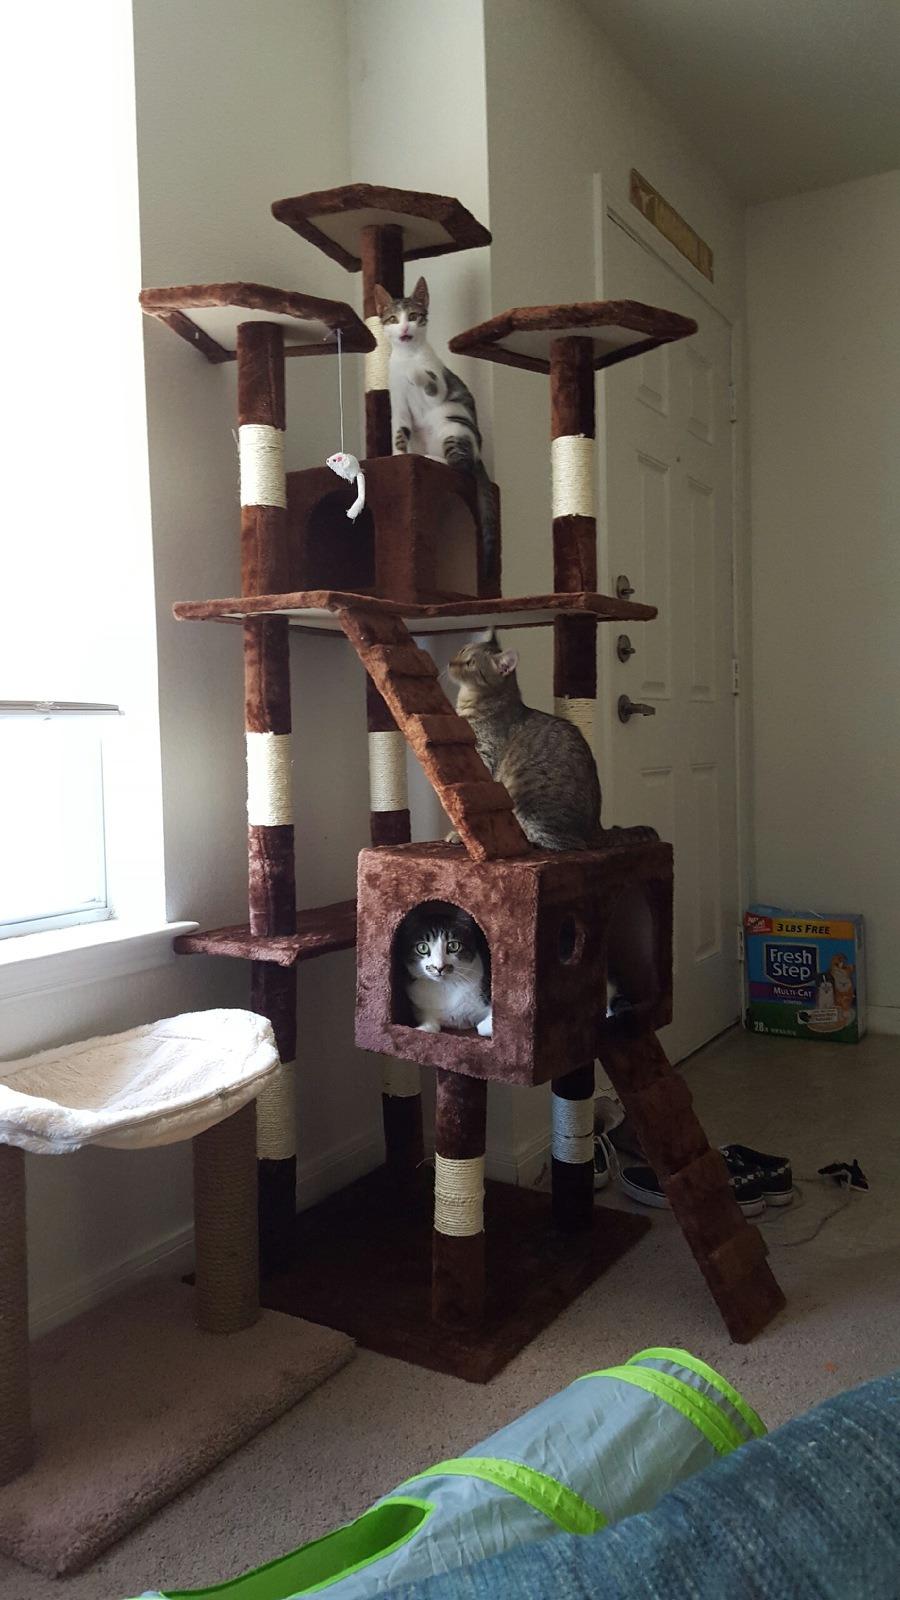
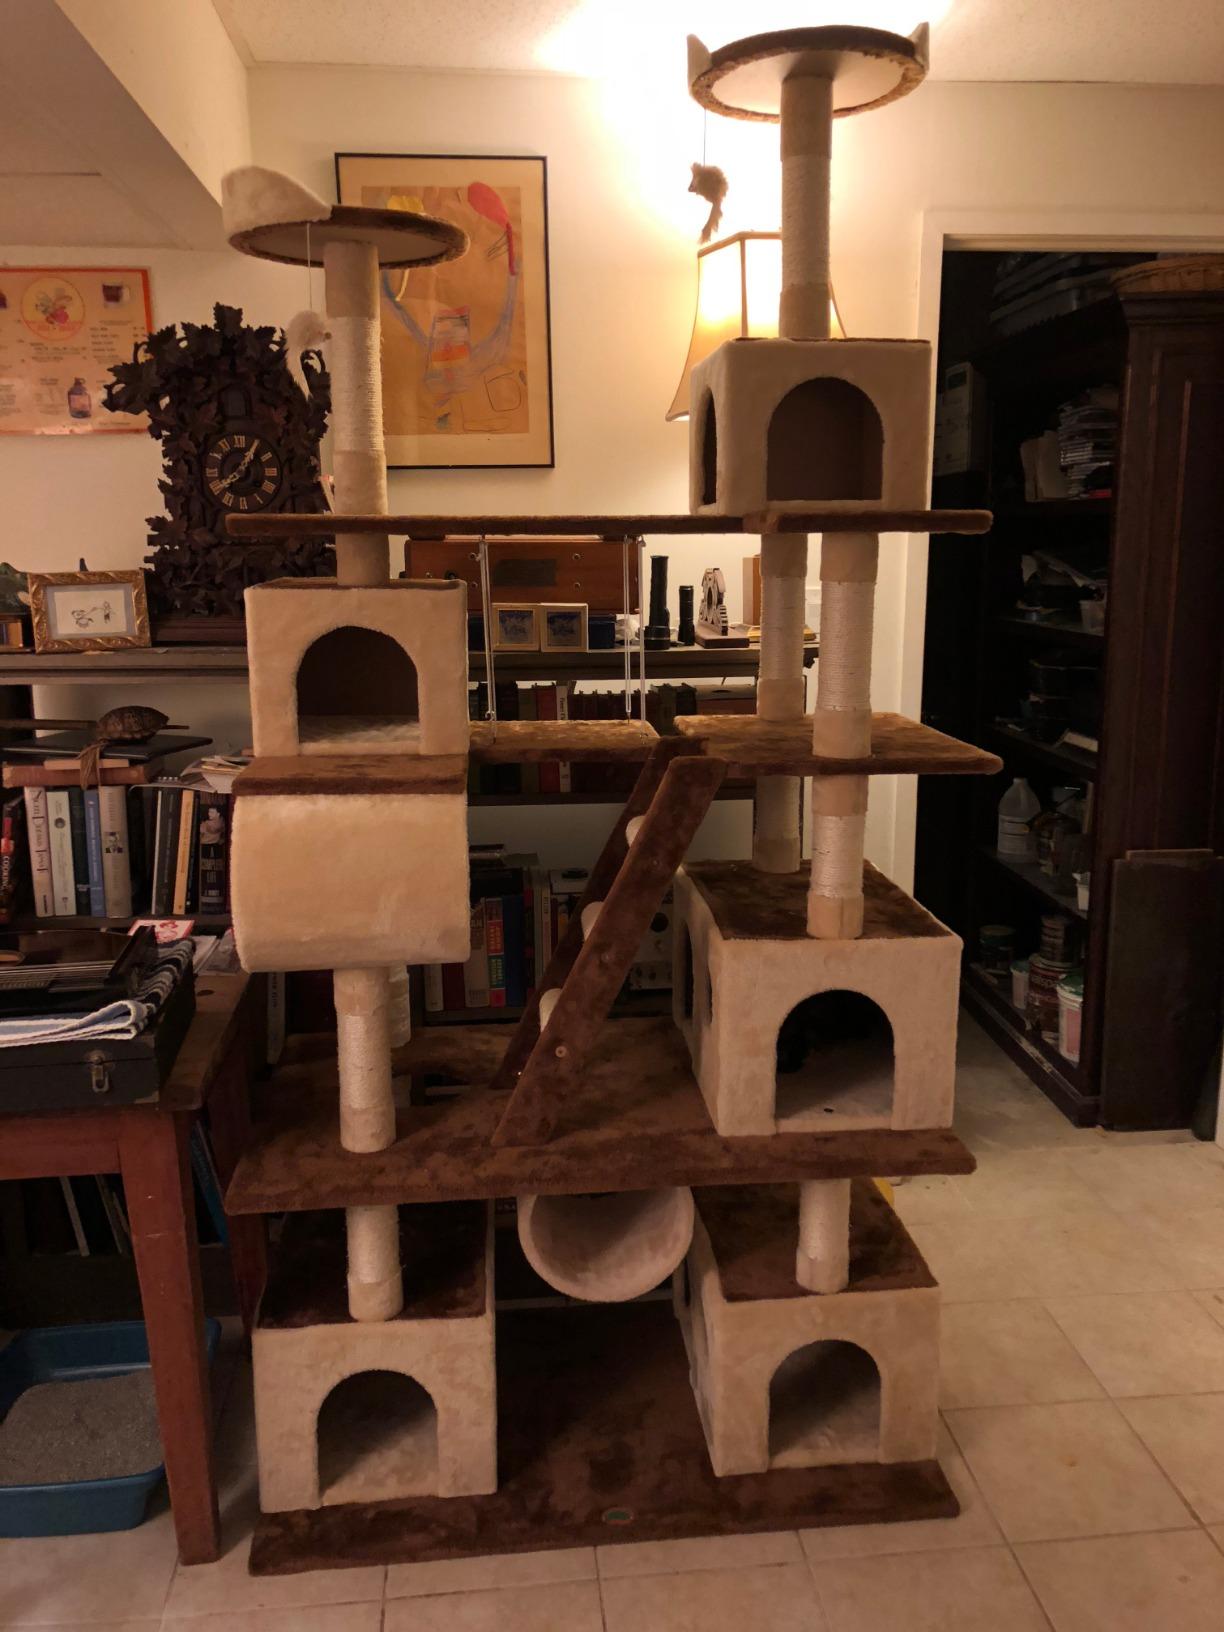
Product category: items_cat tree
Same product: no